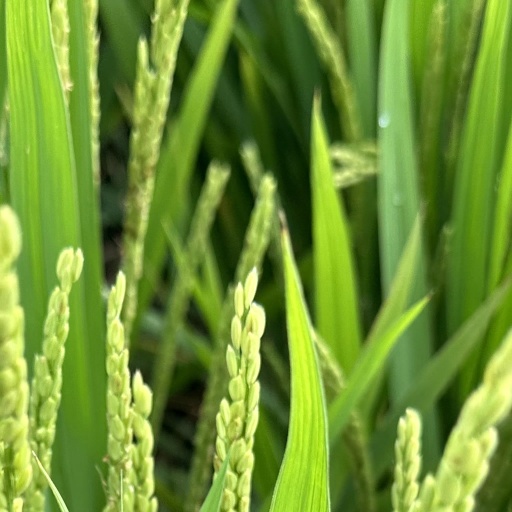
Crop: rice